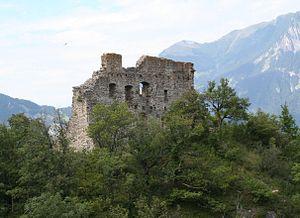
Cette liste présente les biens culturels d'importance nationale dans le canton de Saint-Gall. Cette liste correspond à l'édition 2009 de l'Inventaire Suisse des biens culturels d'importance nationale pour le canton de Saint-Gall. Il est trié par commune et inclus : 77 bâtiments séparés, 14 collections, 20 sites archéologiques et un cas particulier.